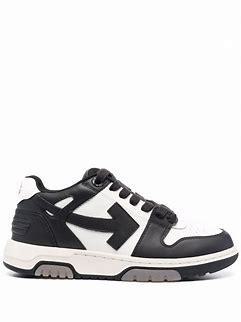
Brand: Off-White
Model: Off Out Of Office